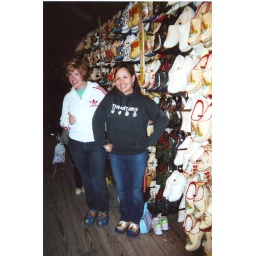
Rachel & I in our wooden shoes